Louis de Saint-Gelais

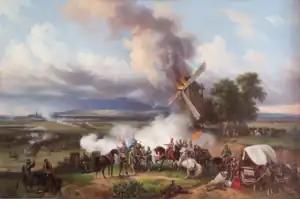
Disastrous battle of Saint-Quentin at which Lanssac was again made prisoner

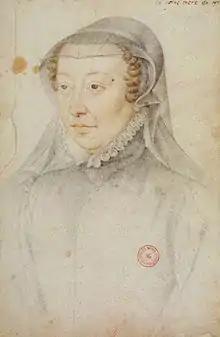
Catherine, wife to Henry II and mother to Francis II, Charles IX, Henry III. She would serve as the patron to Lanssac for the remainder of his life, affording him the senior position in her household from 1573

With the Pope dead, a conclave was to be held to elect his successor. Henri desired the electoral victory of either the archbishop of Cantebury or the archbishop of Naples. The regular ambassador of the French king in Rome, Avançon (who had succeeded de Selve to the charge in March 1555) was provided 25,000 "écus" towards this end. Meanwhile, Lanssac was made extraordinary ambassador for the conclave, and was tasked with preventing the selection of the bishop of Gubbio and to see to the selection of the archbishop of Canterbury (a task it was feared Avançon would struggle with alone). Despite these ambitions, the bishop of Gubbio would be elected Pope, and take the name Marcellus II. Lanssac left Rome with his election, his mission a failure.